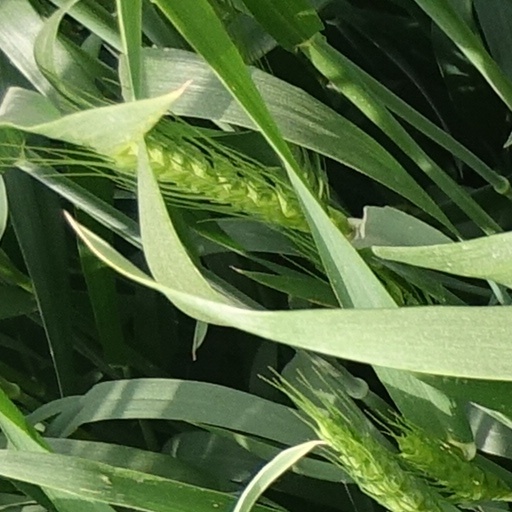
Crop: wheat